Cannabis in Burkina Faso

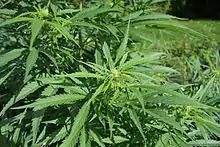
"Cannabis sativa" plant

Cannabis in Burkina Faso is illegal. Burkina Faso's tropical environment makes it perfect for cannabis growth. However, cannabis rates among adolescents are low, as most cannabis grown in Burkina Faso is exported to countries where cannibis cultivation is hindered by climate or legality.